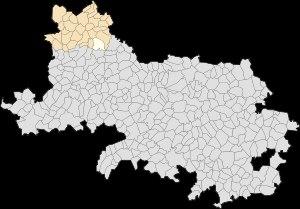
Valhuon est une commune française située dans le département du Pas-de-Calais en région Hauts-de-France.